Samuel Wilson Warneford

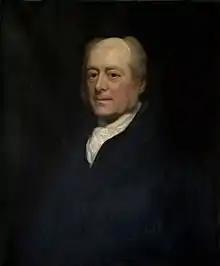
Samuel Wilson Warneford, portrait in oils by Thomas Phillips

Samuel Wilson Warneford (1763 – 11 January 1855) was an astute and eccentric English cleric and philanthropist from an old but generally impoverished family. He married into money, as his father had done, and thereafter spent his life trying to dispose of his fortune to the benefit of religious, educational and medical causes in England and abroad. A zealot, long widowed and childless, his domestic life was frugal and he left nothing to his family.